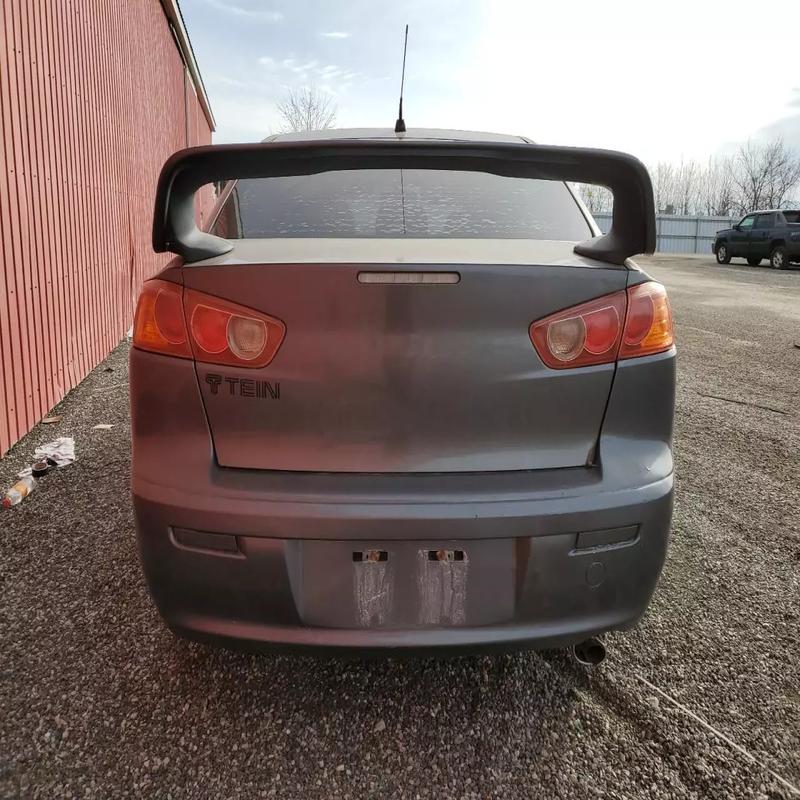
Aucun dommage détecté.
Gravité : aucun